Tarzanesque

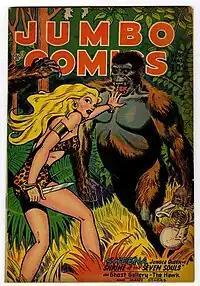
Although Sheena (pictured above) was not the first "jungle girl," she brought in her look - a leopard-skin bikini - a novel feature that would be widely replicated.

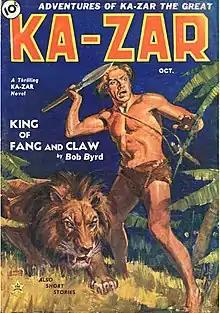
Cover of the October 1936 issue of Ka-Zar.

The success of the Tarzan comic strips that appeared in 1928 boosted the creation of multiple "kings" and "jungle girls" (also called "jungle women"). Some of these manifestations were independent - in 1931, writer Jerry Siegel, who would eventually become one of the creators of Superman but at the time was still in high school, created a Tarzan parody for Glenville High School's student newspaper The Torch - while others were crafted for professional purposes. In 1933, Filipinos Francisco Reyes (cartoonist) and Pedrito Reyes (comic book writer), created one of the first Tarzan copies, "Kulafu". In 1934, Alex Raymond created the comic strips Flash Gordon and Jungle Jim to compete, respectively, with Buck Rogers and Tarzan. Jim, however, was not a "King of the Jungle", but a hunter who had adventures in Asian jungles. At the beginning of the series, there was the character Zobi, the jungle boy.